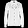
Label: Shirt